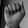
ASL letter: A